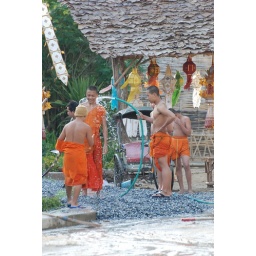
Some monk boys fooling around with water in Chiang Mai ... enjoy